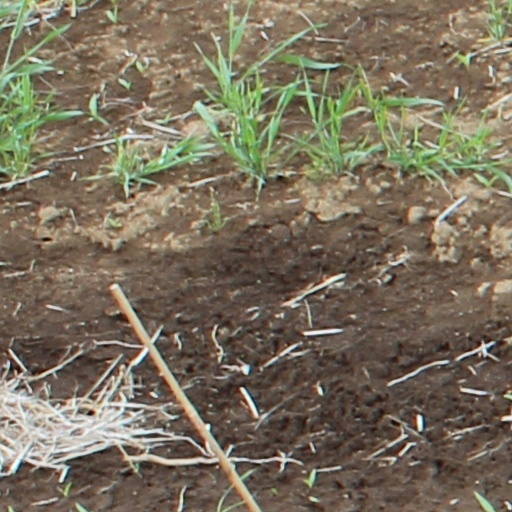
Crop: wheat